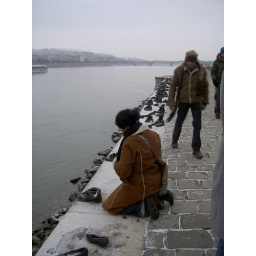
The girl in the front is my roommate. Andre is the boy walking towards the camera.